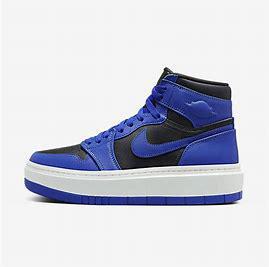
Brand: Jordan
Model: 1 Elevate